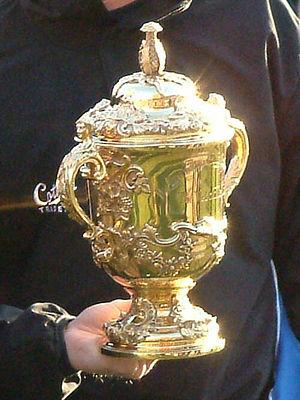
L'équipe d'Irlande de rugby à XV, surnommée le XV du Trèfle, rassemble les meilleurs joueurs professionnels de l'Irlande ainsi que de l'Irlande du Nord dans les compétitions internationales majeures de rugby à XV, la Coupe du monde de rugby à XV et le Tournoi des Six Nations.
L'équipe d'Australie de rugby à XV est l'équipe nationale qui représente l'Australie dans les compétitions majeures internationales de rugby à XV.
L’équipe d'Italie de rugby à XV ou Squadra Azzurra est l'équipe qui représente l'Italie dans les compétitions majeures de rugby à XV, la Coupe du monde de rugby à XV et le Tournoi des Six Nations. Elle intègre le tournoi lors de l'édition 2000. Elle n'a jamais remporté cette compétition et son bilan est de 12 rencontres gagnées et un match nul pour 67 défaites. L'Italie participe également à la Coupe du monde depuis sa création mais elle n'a jamais dépassé le stade des matchs de poule.
L'équipe du pays de Galles de rugby à XV est l'équipe nationale qui représente le pays de Galles dans les compétitions internationales majeures de rugby à XV, la Coupe du monde de rugby à XV et le Tournoi des Six Nations.